Hangzhou Jianqiao Airport

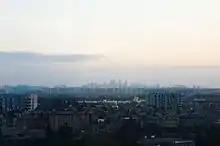
Cityscape of Jianggan District, taken near the airport. Heights of the buildings vary with the distance to the airport due to the height-restriction policy.

Hangzhou Jianqiao Airport (or Hangzhou Air Base), formerly romanized as Schien Chiao, is a People's Liberation Army Air Force Base in Hangzhou, the capital city of East China's Zhejiang province. It is located in the town of Jianqiao in Jianggan District, about 7 miles northeast of the city center. It served as the city's civilian airport from 1 January 1957 until 29 December 2000, when all commercial flights were transferred to the newly-built Hangzhou Xiaoshan International Airport.